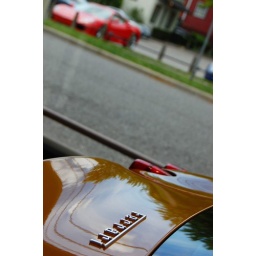
Inside the Ferrari dealership looking down at a yellow F430 coupe and looking at a red F430 outside in the service area.